Grímsey

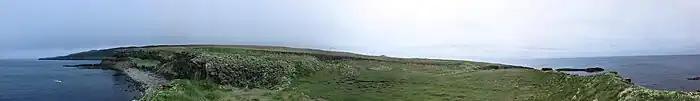

Despite the northerly latitude, the climate is generally mild because of the North Atlantic Current, which brings warm water from the Gulf of Mexico. The maximum daily mean temperature in any month falls short of 10 °C, so it is within a tundra (ET) climate. The record high temperature of Brú is registered on July 25, 1955.